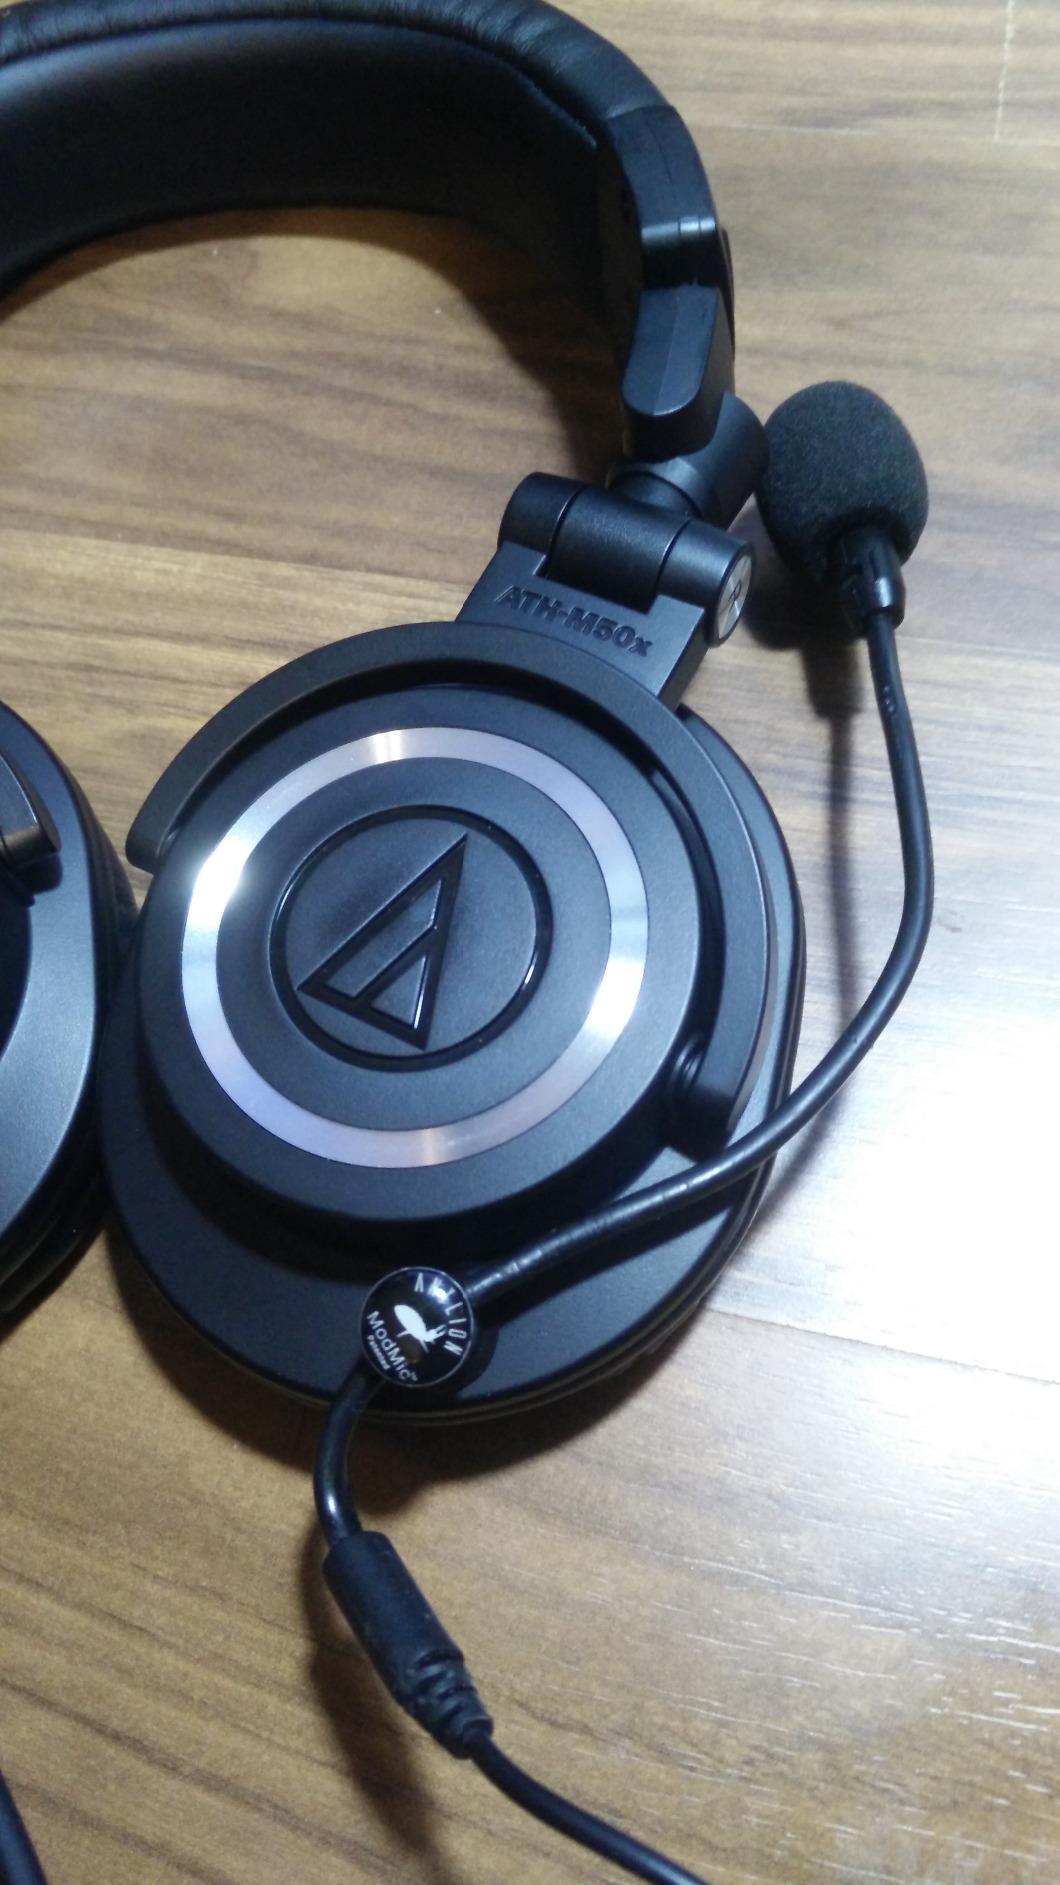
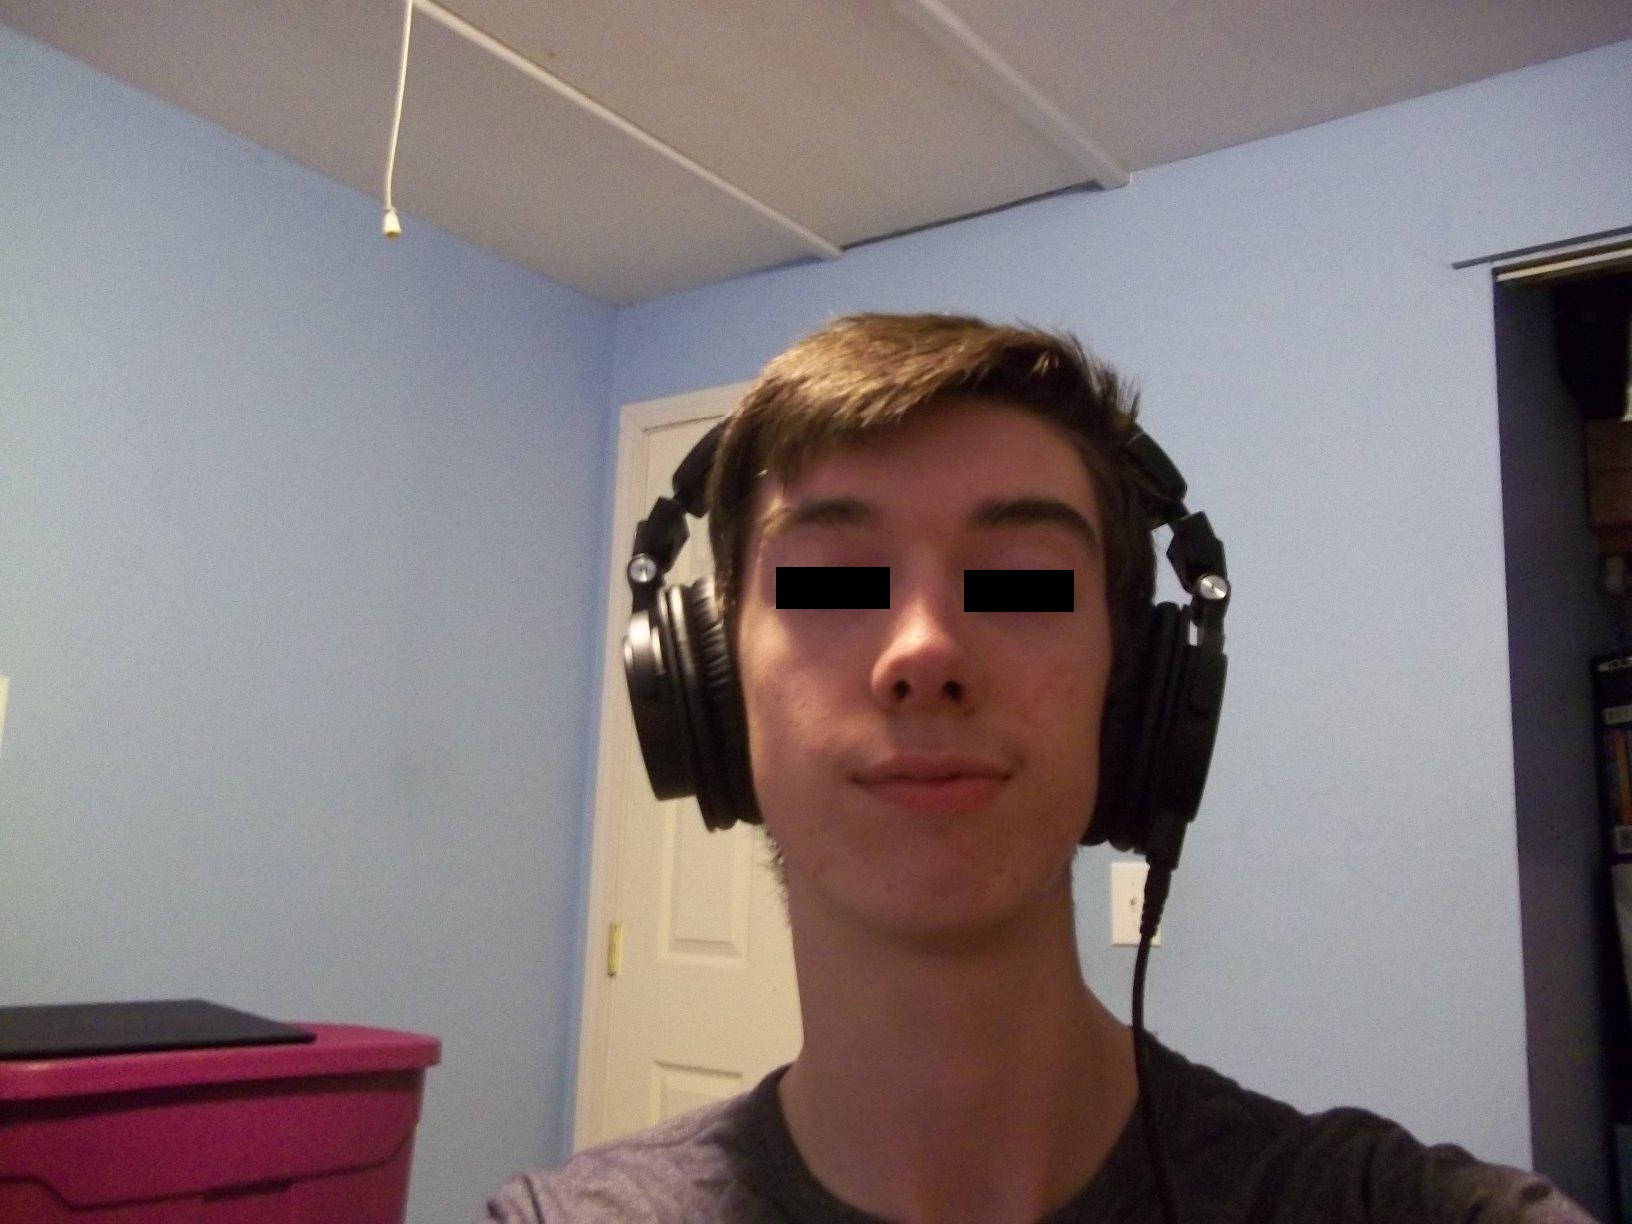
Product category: headphones
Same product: yes